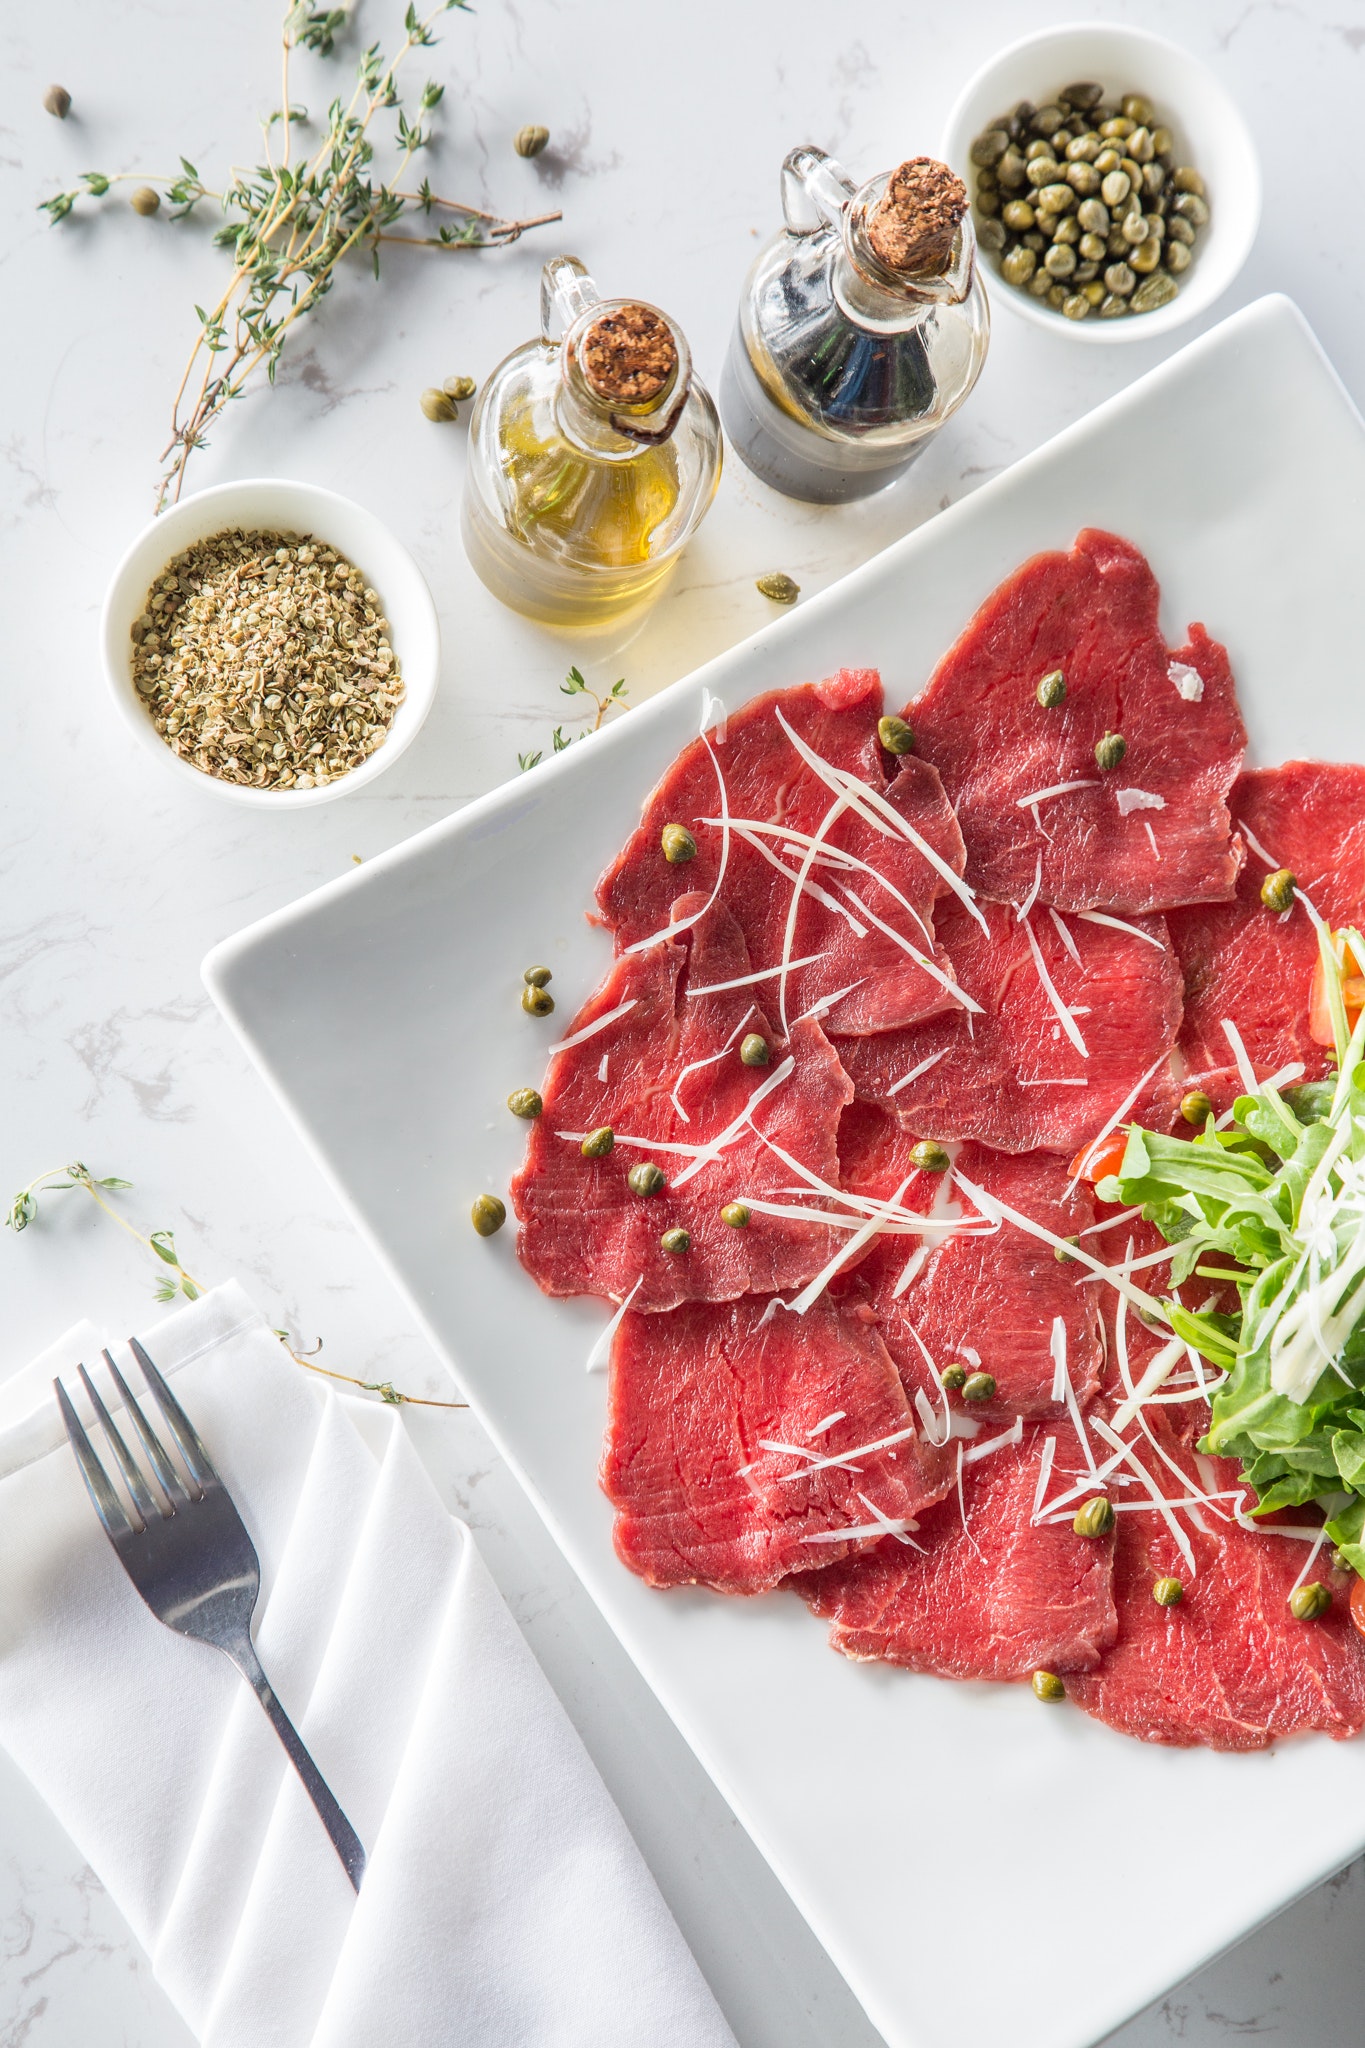
dish, food, cuisine, prosciutto, ingredient, meat, salt cured meat, carpaccio, bresaola, salumi, appetizer, capicola, bayonne ham, cooking, venison, recipe, red meat, charcuterie, la carte food, tataki, beef, produce, lamb and mutton, antipasto, cecina, horse meat, veal, flat iron steak, brunch, beef tenderloin, crudo, jam n serrano, italian food, roast beef, meat chop